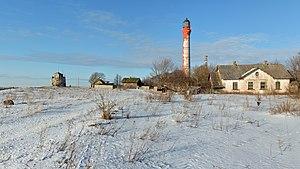
Le phare de Pakri est un phare situé sur la péninsule de Pakri à l'ouest de Tallinn dans le Comté de Harju, en Estonie, dans le golfe de Finlande.
La péninsule de Pakri, en estonien Pakri poolsaar, est une péninsule d'Estonie située sur la côte du golfe de Finlande, à l'ouest de Tallinn. La ville de Paldiski, extrémité ouest de la route 8 et point de départ de ferries, se trouve sur sa côte occidentale.